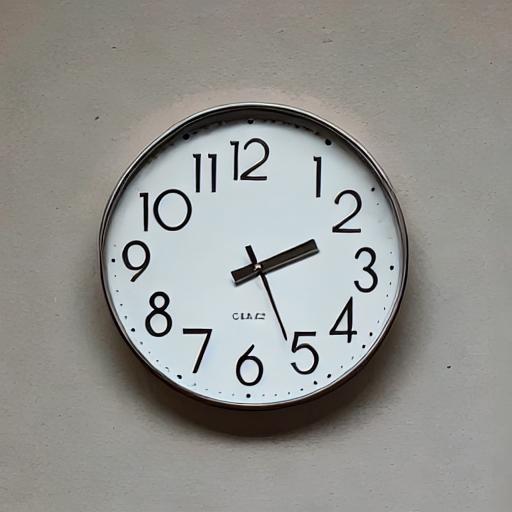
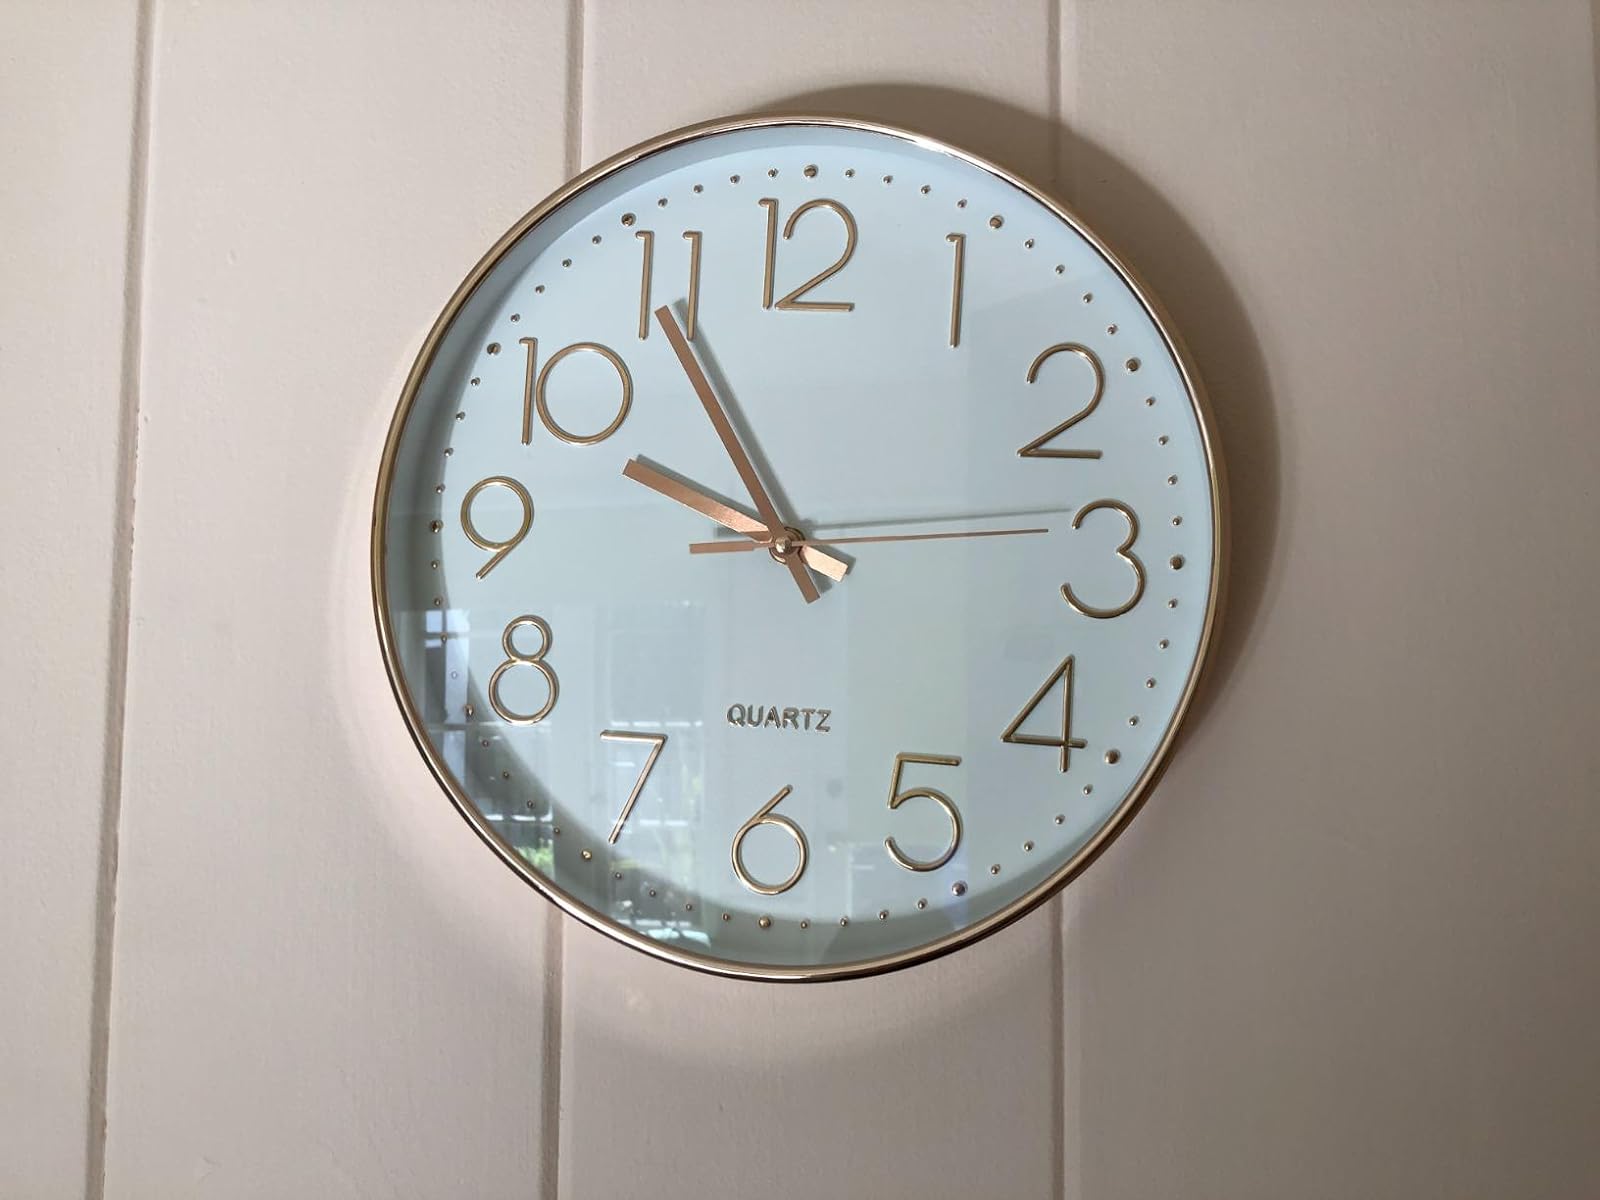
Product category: clock
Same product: no